Macandrew Bay

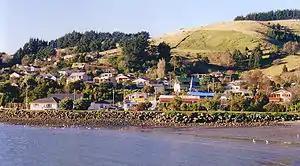

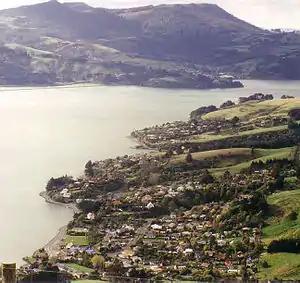
The Otago Harbour as seen from the ridge which runs along the top of the Otago Peninsula. The settlements of Company Bay (upper middle of picture) and Macandrew Bay (bottom of picture) are both shown.

Macandrew Bay is located on the Otago Peninsula in the South Island of New Zealand. It is situated on the edge of Otago Harbour, and is named for pioneer Scottish settler James Macandrew who lived here during his later life. The Te Reo Māori name for the bay, Te Roto Pāteke, refers to the Brown teal (Māori: Pāteke) formerly prevalent in the area. Early European residents of the area called the bay "The Hundreds", due to the large number of boulders which covered the foreshore.